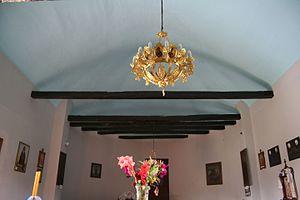
L'église Saint-Étienne de Svileuva est une église orthodoxe serbe serbe située à Svileuva, dans le district de Mačva et dans la municipalité de Koceljeva en Serbie. Elle est inscrite sur la liste des monuments culturels protégés de la République de Serbie.